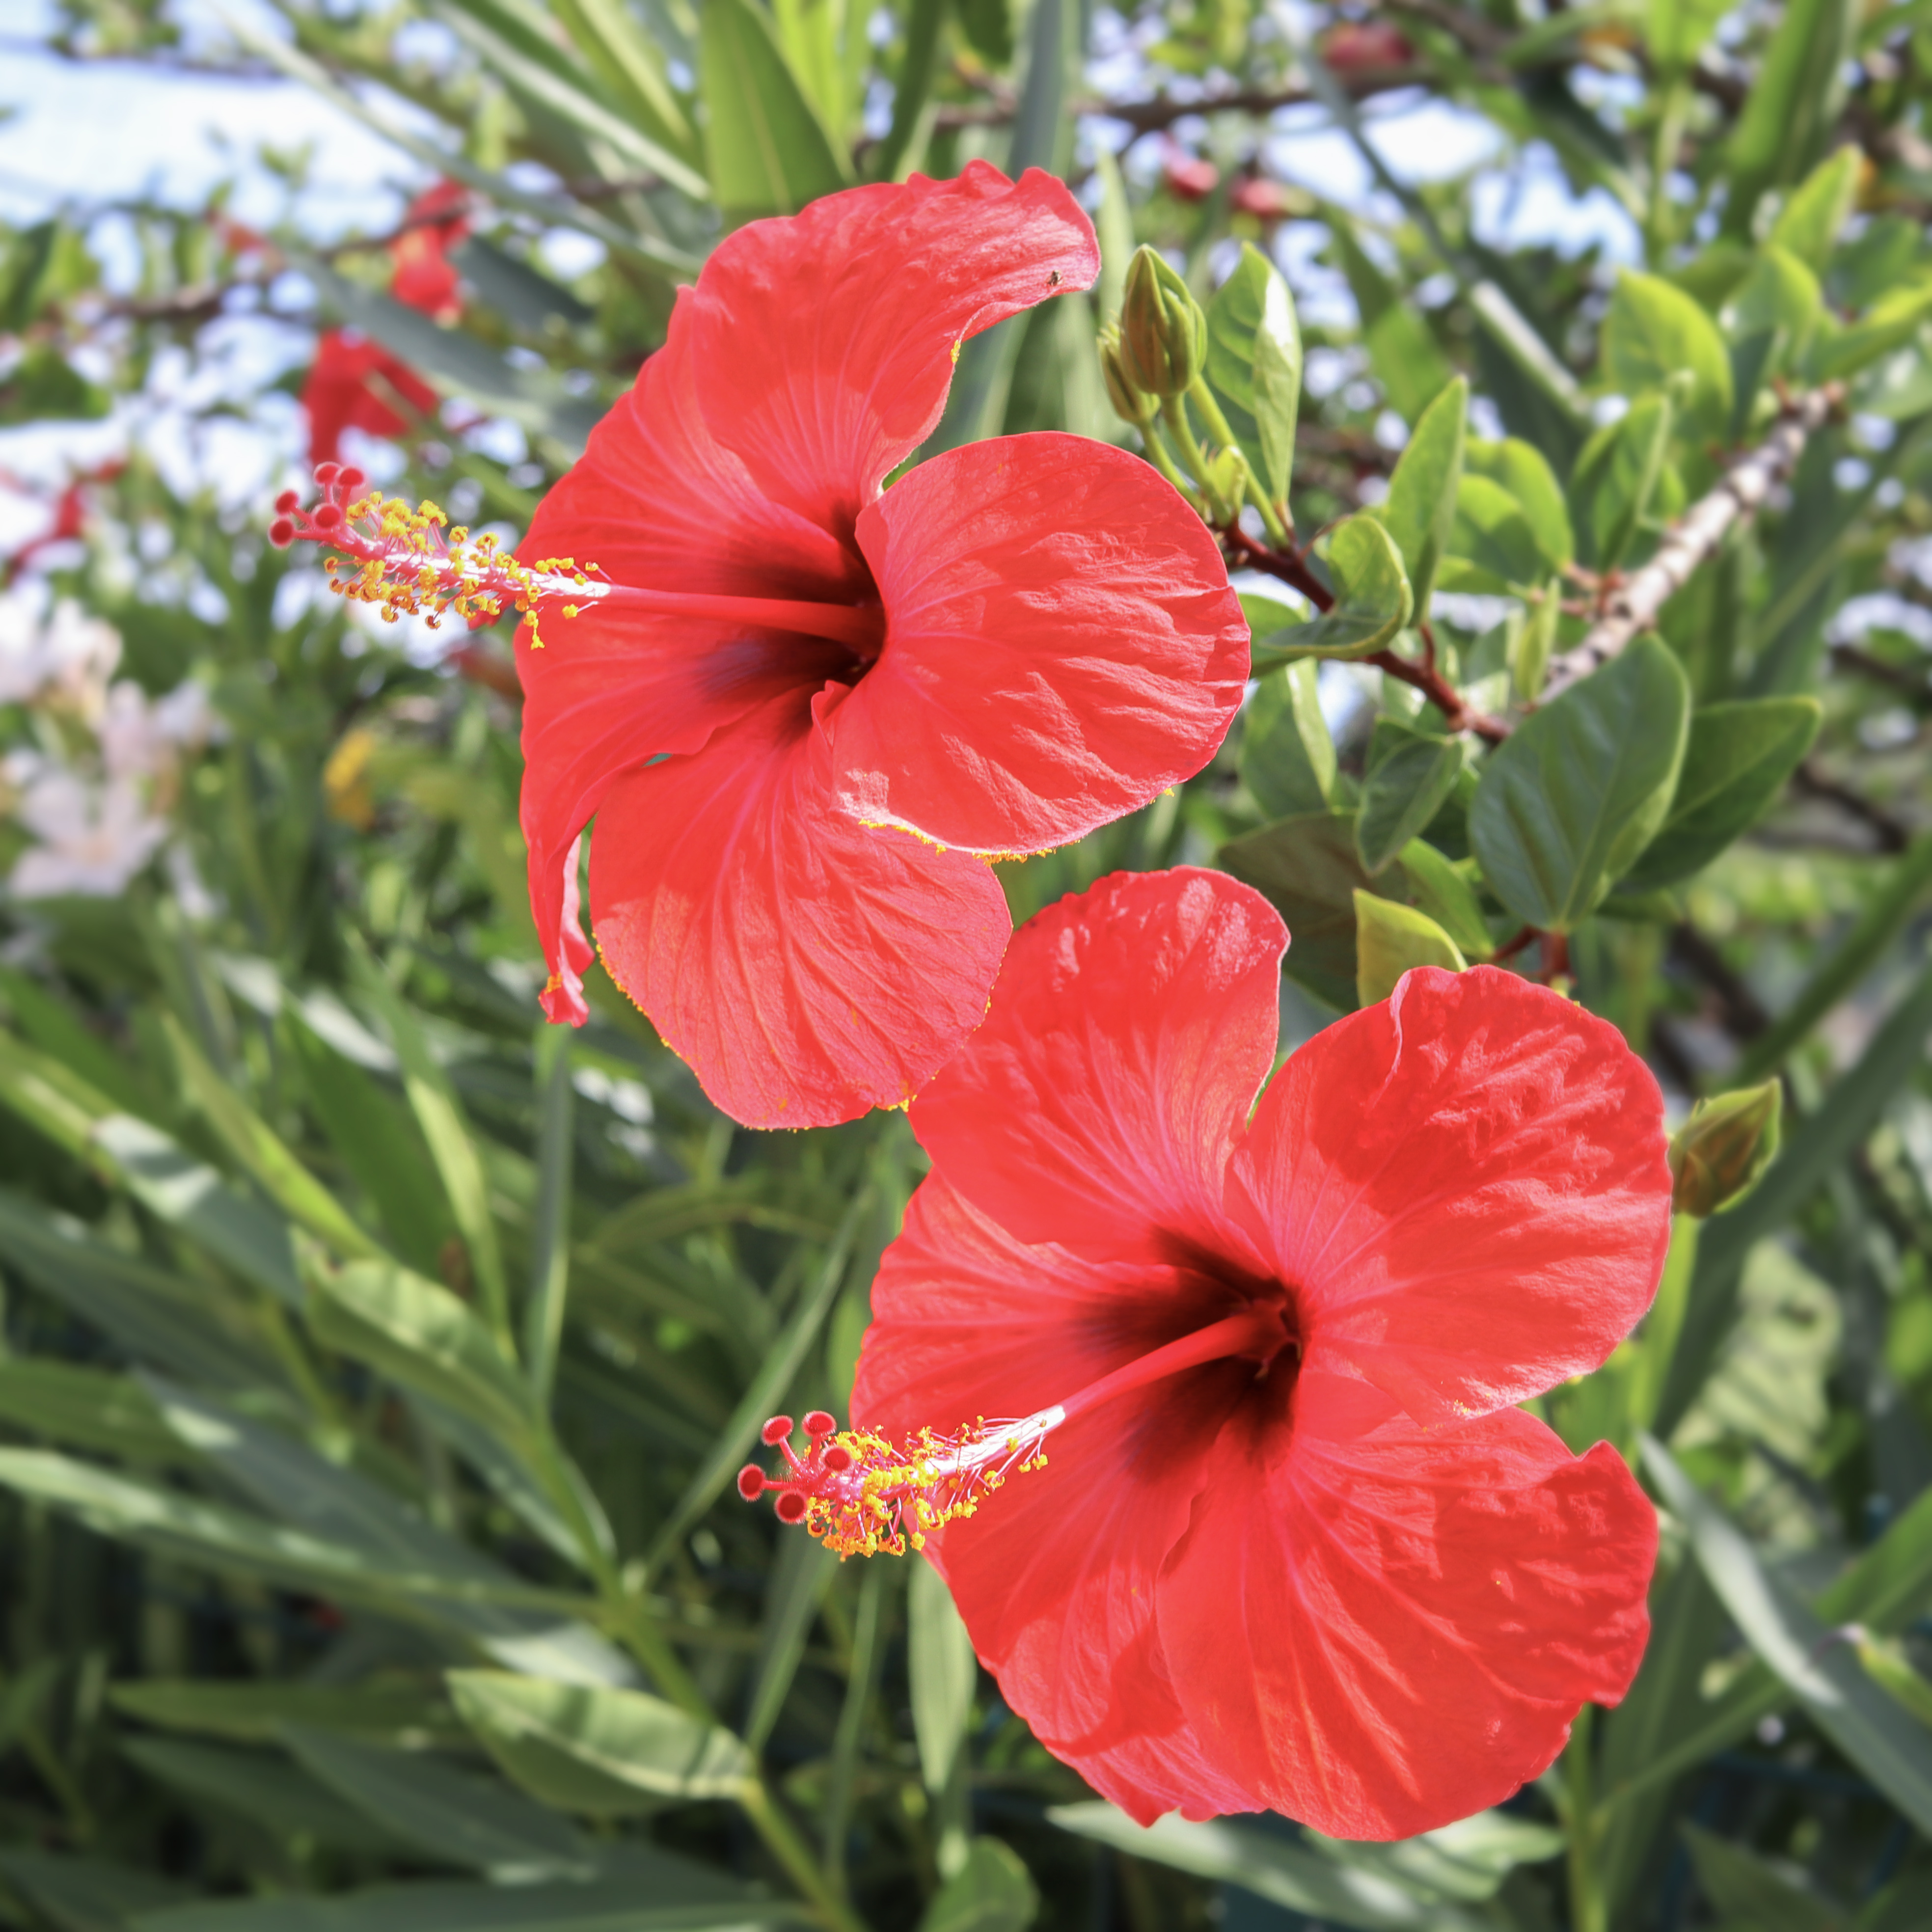
hibiscus, flower, plant, Hawaiian hibiscus, petal, chinese hibiscus, terrestrial plant, herbaceous plant, annual plant, flowering plant, close up, malvales, china rose, plant stem, pollen, coquelicot, peach, four o clock family